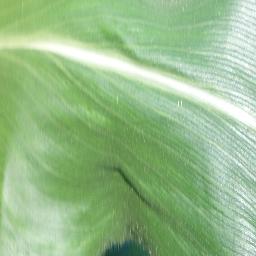
Label: Corn_(Maize)___Healthy